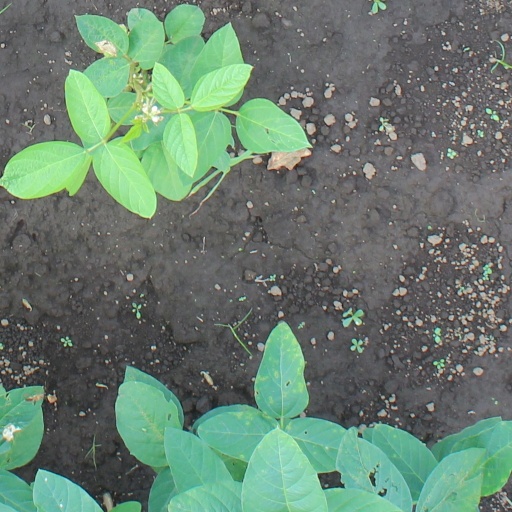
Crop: soybean